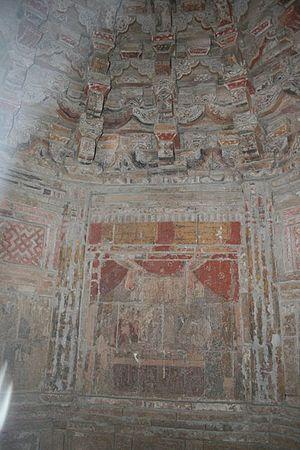
L'architecture sous la dynastie Song s'appuie sur les réussites de ses prédécesseurs. L'architecture chinoise durant la période de la dynastie Song se caractérise par ses pagodes bouddhistes, ses grands ponts en pierre et en bois, ses tombeaux somptueux et l'architecture de ses palais. Bien que les traités architecturaux existent auparavant, cette période de l'histoire de la Chine voit fleurir un certain nombre de travaux plus matures, décrivant les dimensions et les matériaux. Ils sont également mieux organisés. En plus des exemples de construction encore existants, les illustrations et dessins de l'architecture Song qui ont été publiés dans des livres aident également les historiens à comprendre les nuances architecturales de cette période.